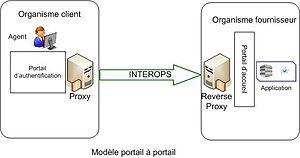
Modèle Portail à portail
Interopérabilité entre Organismes de la Protection Sociale est un standard informatique d'interopérabilité qui permet l'établissement d'un espace de confiance entre des organismes de la sphère sociale française, au travers des 3 modèles d'échanges suivants :